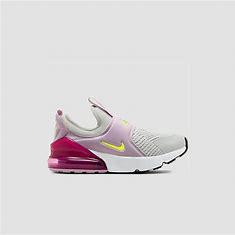
Brand: Nike
Model: Air Max 270 Extreme